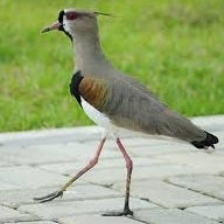
Species: ANDEAN LAPWING
Scientific name: VANELLUS RESPLENDENS